Sarah Dixon (sternwheeler)

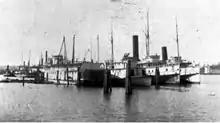
The steamboat boneyard in Portland, Oregon in 1892. Steamboats were taken here to be repaired, await assignment to new routes, or to be dismantled.

On Tuesday night, October 2, 1894, while "Sarah Dixon" was coming upriver from Astoria and lying at Rainier to take on wood, the sternwheeler "Harvest Queen" attempted to land alongside, but in so doing crashed into and nearly wrecked "Sarah Dixon". "Sarah Dixon" was struck on the left side opposite the boiler and several feet of the guard and the cabin structure were carried away. A few days later, on October 5, "Sarah Dixon" was reported to be in the Portland boneyard for repairs.